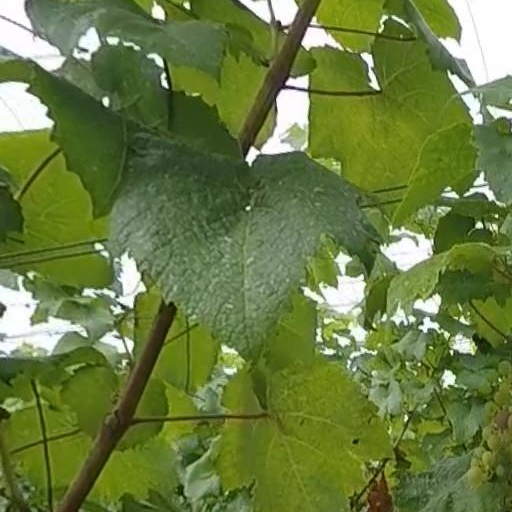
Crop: grape